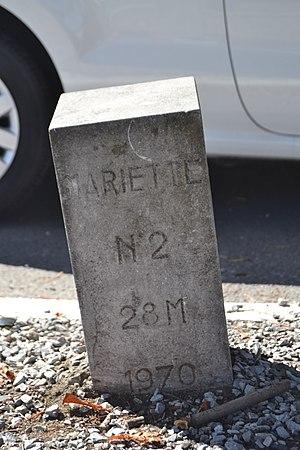
Ancien puits Mariette N° 2 sur siège Fanny des fr:Société anonyme des Charbonnages de Patience et Beaujonc réunis à fr:Glain, fr:Belgique
La Société anonyme des Charbonnages de Patience et Beaujonc réunis est une ancienne société d'exploitation de charbonnages de la région belge de Liège. Sa concession d'activité se situait sur le territoire au nord-ouest du centre de la ville, sur les anciennes communes de Liège, Glain, Saint-Nicolas et Ans.